Question: Please indicate a possible affordance area of the book that can be used for holding
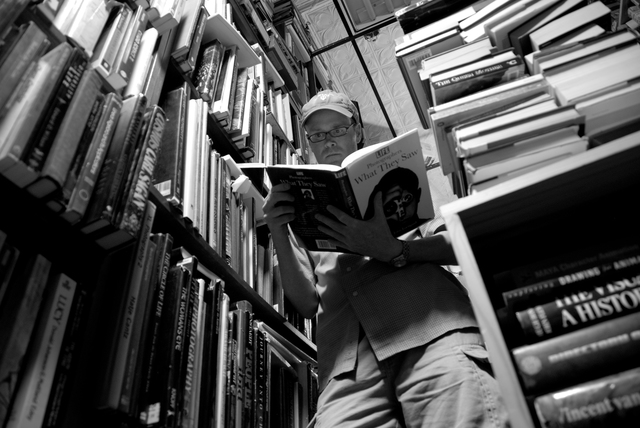
Answer: [271.5, 125.5, 435.5, 258.5]